Animal worship

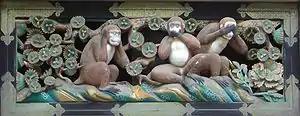
The three wise monkeys over the Tōshō-gū shrine in Nikkō, Japan

In Hinduism, the monkey deity, Hanuman, is a prominent figure. He is a reincarnation of Shiva, the god of destruction. In orthodox villages monkeys are safe from harm.